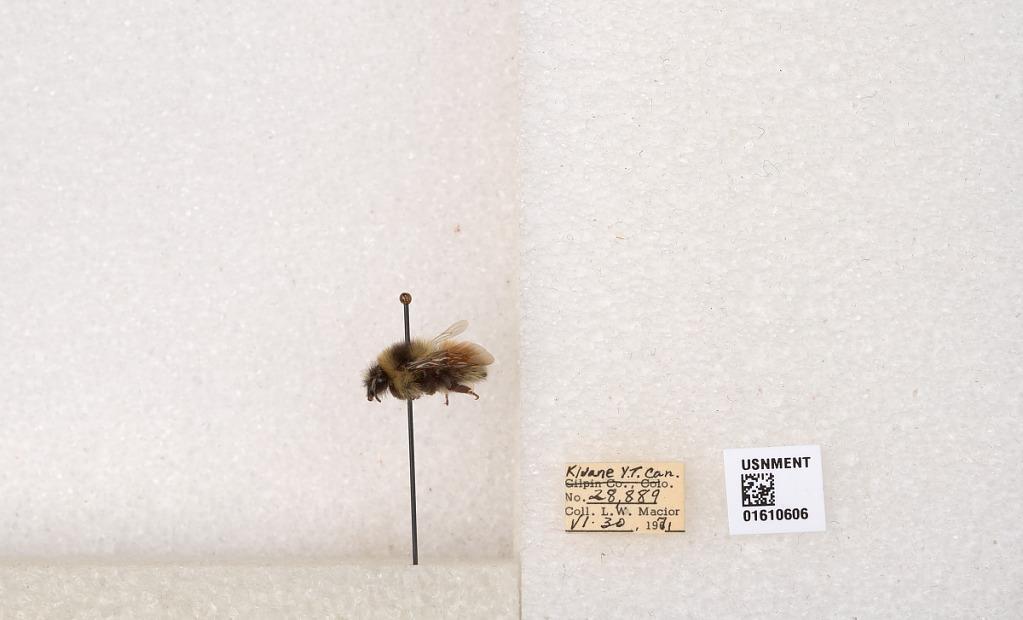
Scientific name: Bombus (Pyrobombus) sylvicola Kirby
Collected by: L. Macior
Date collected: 1971-6-30
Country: Canada
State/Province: Yukon Territory
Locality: Kluane National Park and Reserve
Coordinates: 60.7493, -139.504